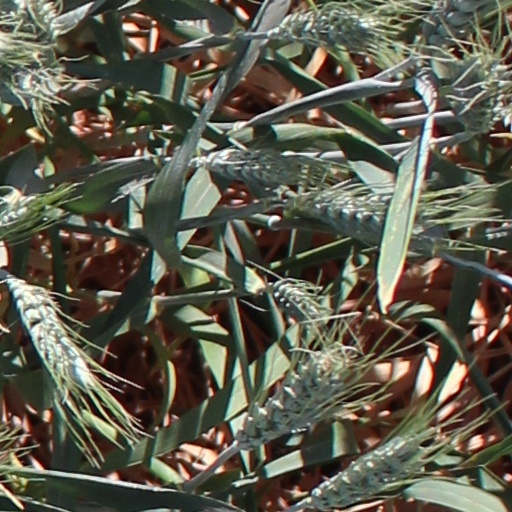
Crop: wheat